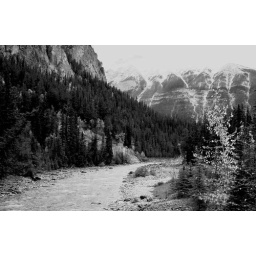
river in black and white